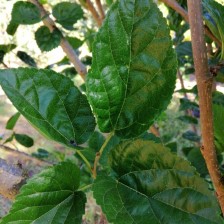
Variety: BlackAustralia